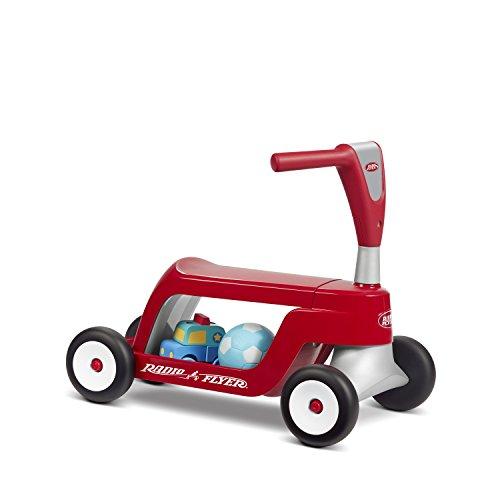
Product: Radio Flyer Scoot 2 Scooter Ride On
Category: Toys & Games | Tricycles, Scooters & Wagons | Ride-On Toys & Accessories
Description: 2 scooters in 1 – flip the base to create a ride on or scooter.
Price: $29.99
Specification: ProductDimensions:22.1x13.8x24.8inches|ItemWeight:5pounds|ShippingWeight:5.6pounds(Viewshippingratesandpolicies)|DomesticShipping:ItemcanbeshippedwithinU.S.|InternationalShipping:ThisitemcanbeshippedtoselectcountriesoutsideoftheU.S.LearnMore|ASIN:B01FLACUUQ|Itemmodelnumber:615S|Manufacturerrecommendedage:12months-4years